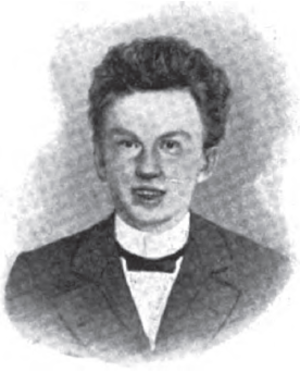
Vladimir Ivanovitch Stepanov est un danseur et pédagogue russe né le 29 juin 1866 et mort à Saint-Pétersbourg le 28 janvier 1896.